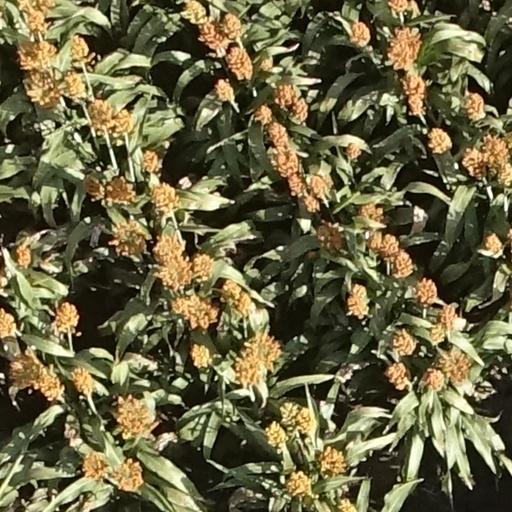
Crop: sorghum